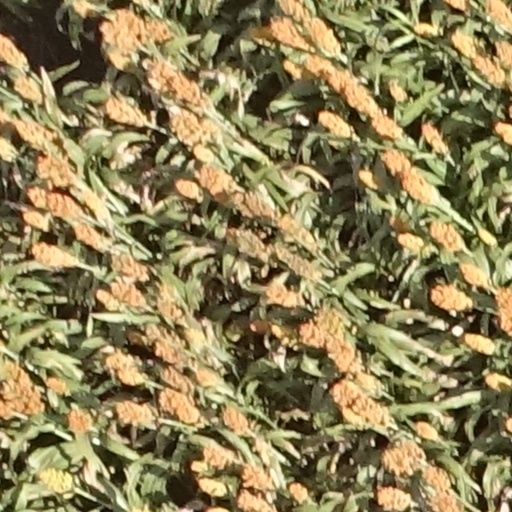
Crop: sorghum